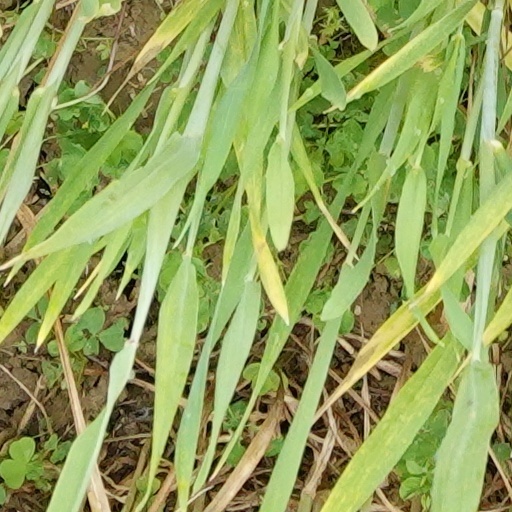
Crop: wheat